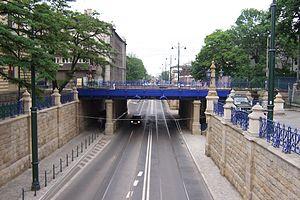
Teodor Talowski, né le 23 mars 1857 à Zasów, mort le 1ᵉʳ mai 1910 à Lemberg, est un architecte polonais, considéré comme l'un des plus importants architectes polonais de la charnière du XIXᵉ et XXᵉ siècles.